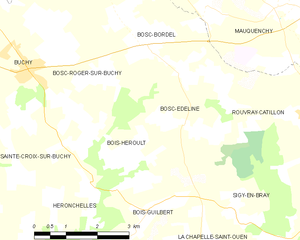
Carte des communes françaises Bois-Héroult
Bois-Héroult est une commune française située dans le département de la Seine-Maritime en région Normandie.